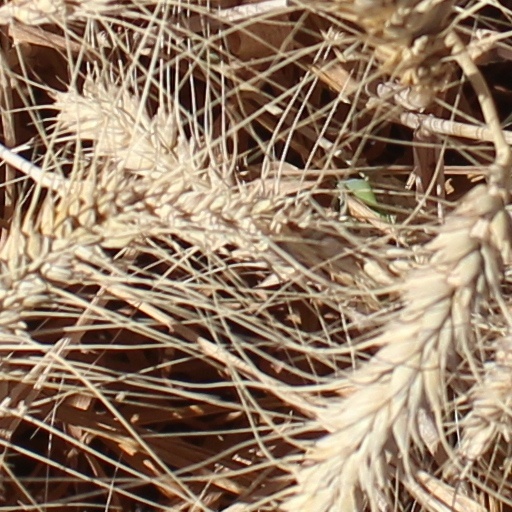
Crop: wheat